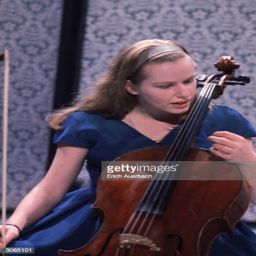
classical artist pauses during a performance